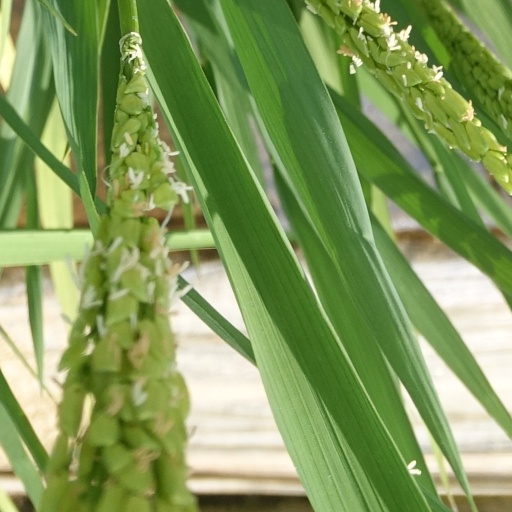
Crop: rice